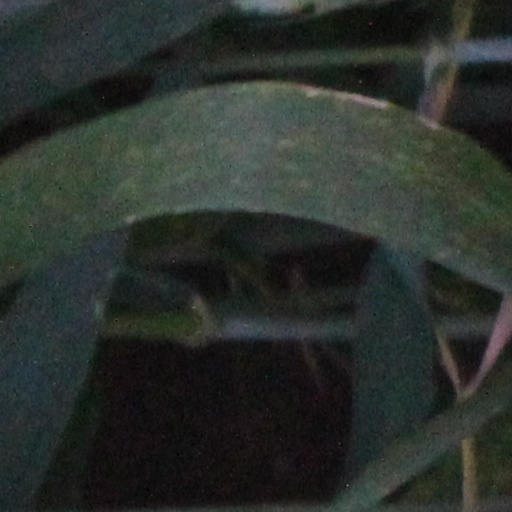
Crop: wheat